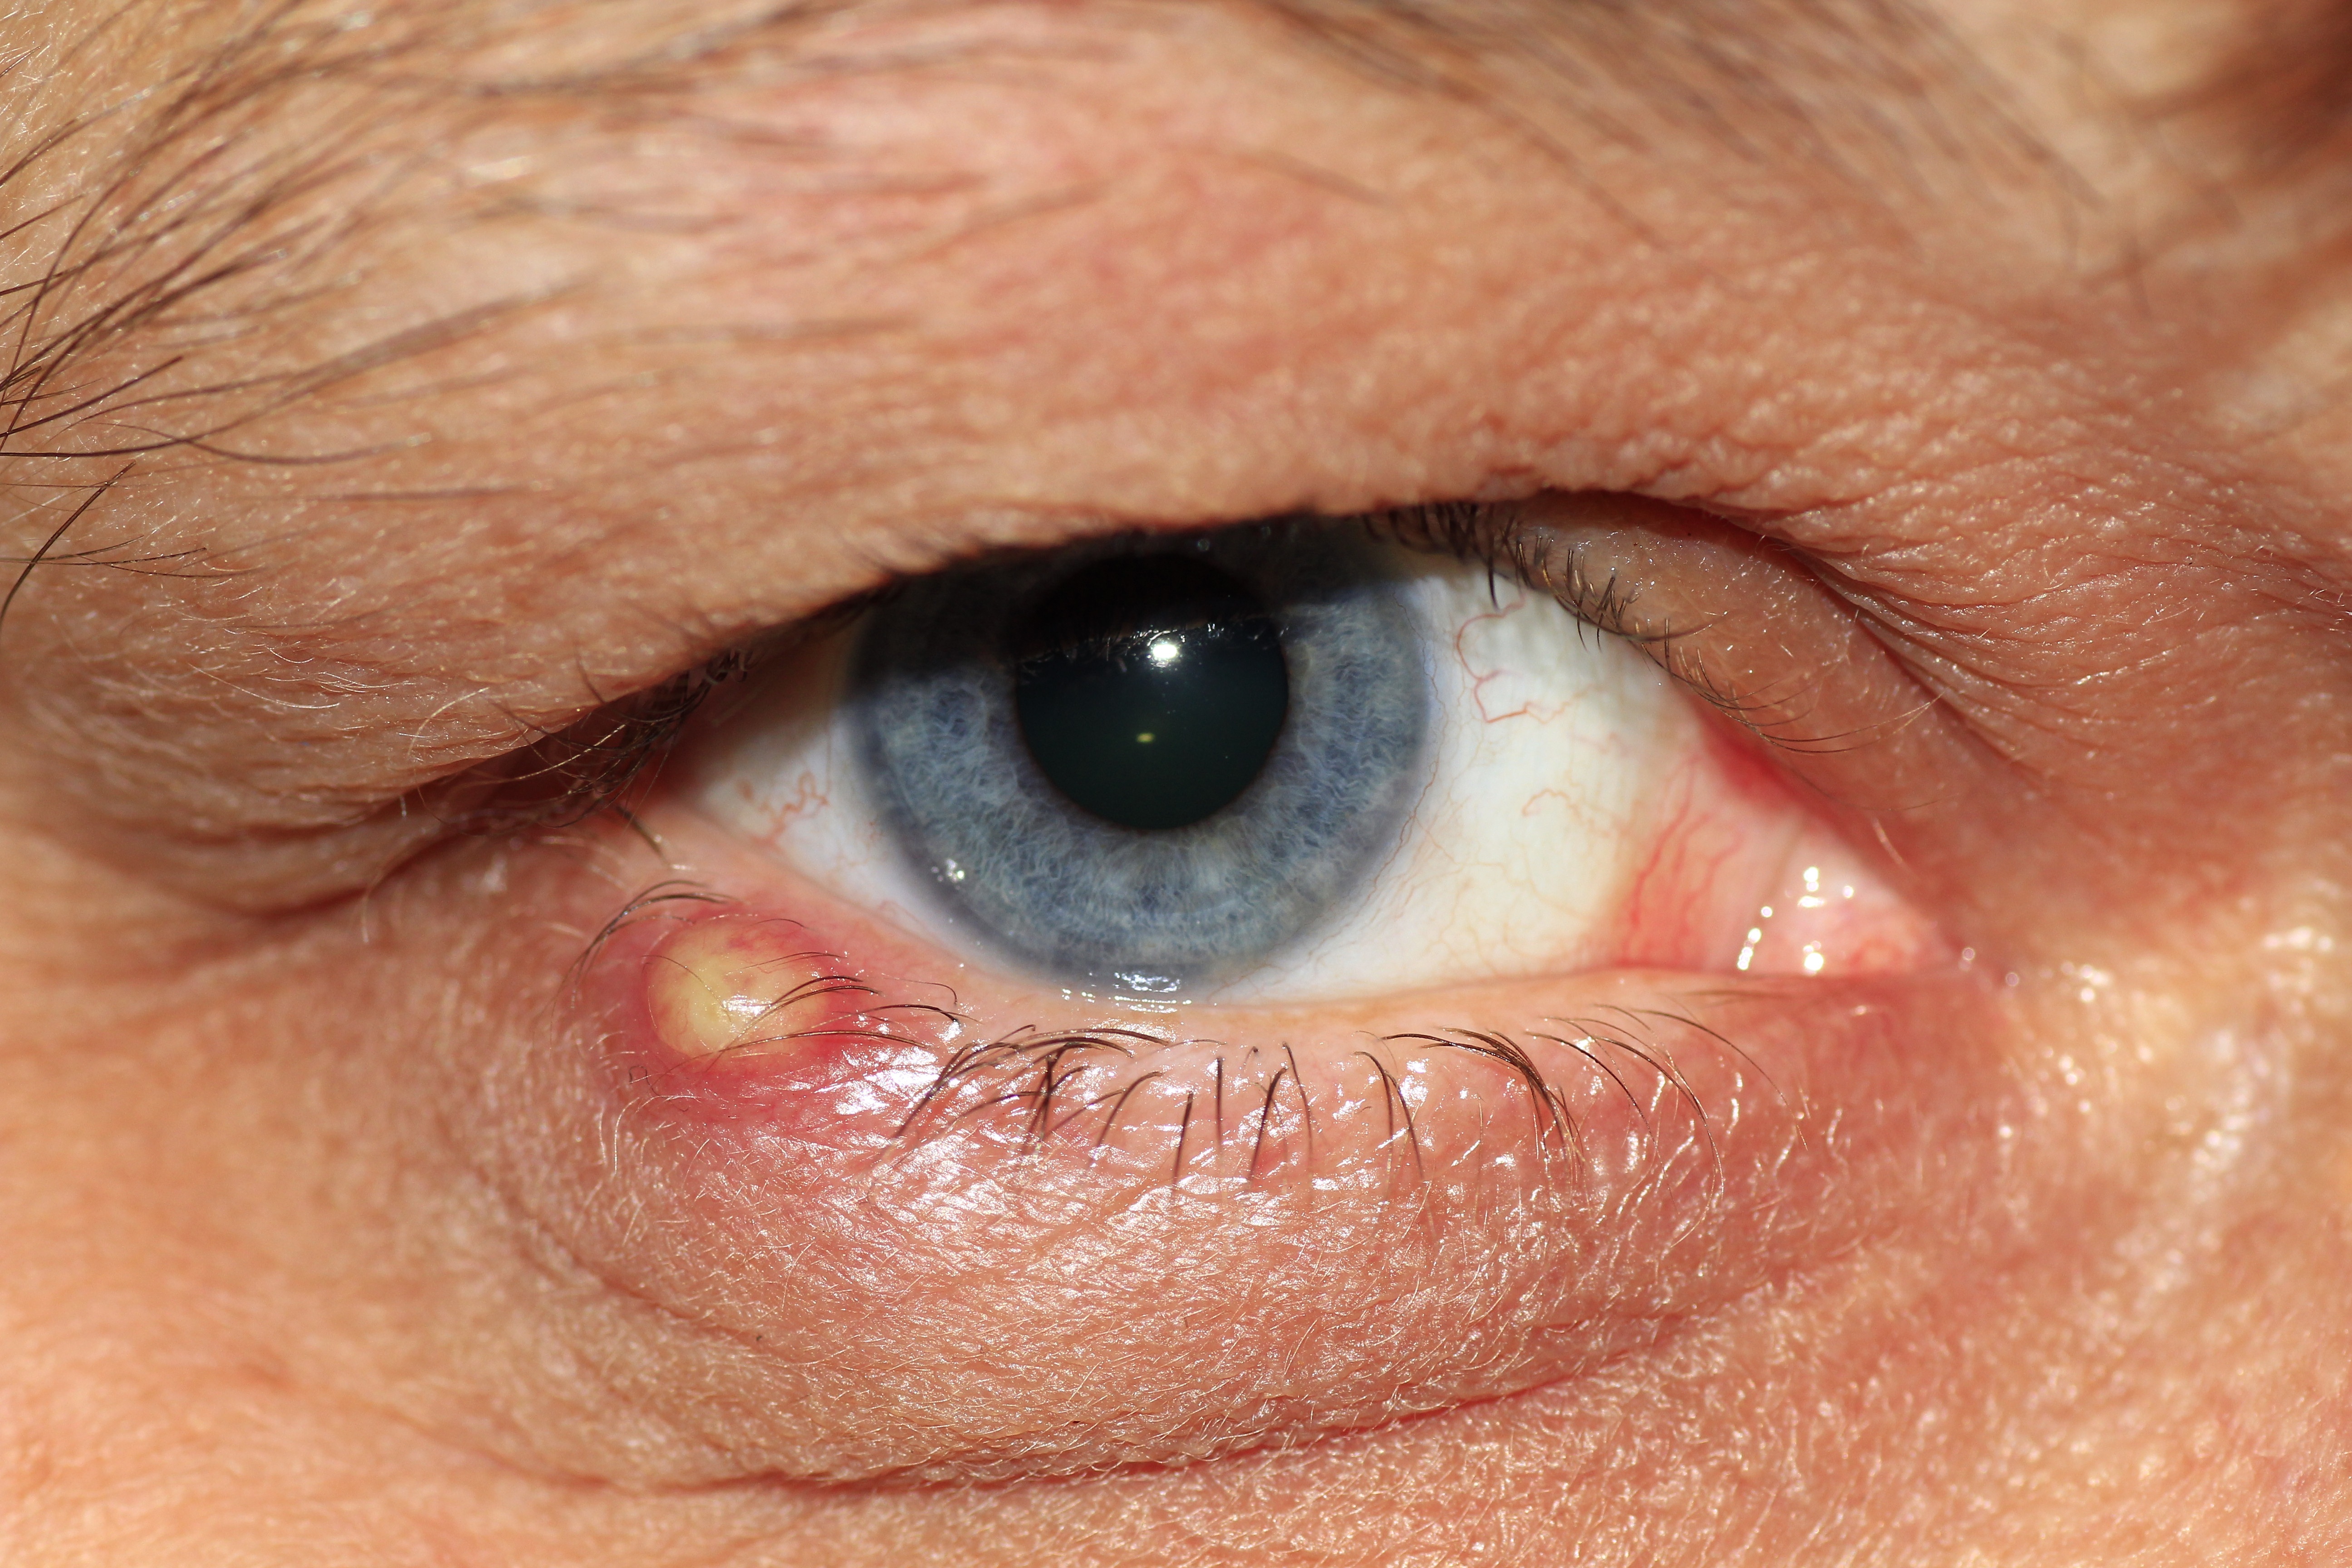
red, blue, pink, close, facial expression, lip, wrinkle, eyebrow, mouth, eyelash, close up, human body, face, nose, cheek, iris, eye, head, lid, skin, organ, eyelashes, ill, disease, forehead, pus, inflammation, eyelash extensions, unpleasant, barley grain, bacterial infection